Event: Nepal Earthquake
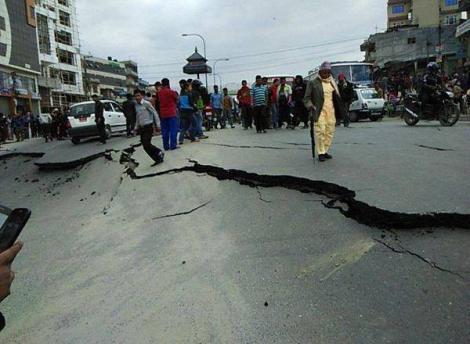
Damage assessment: damage